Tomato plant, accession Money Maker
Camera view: tilt-top (135 deg); turntable rotation: 60 degrees
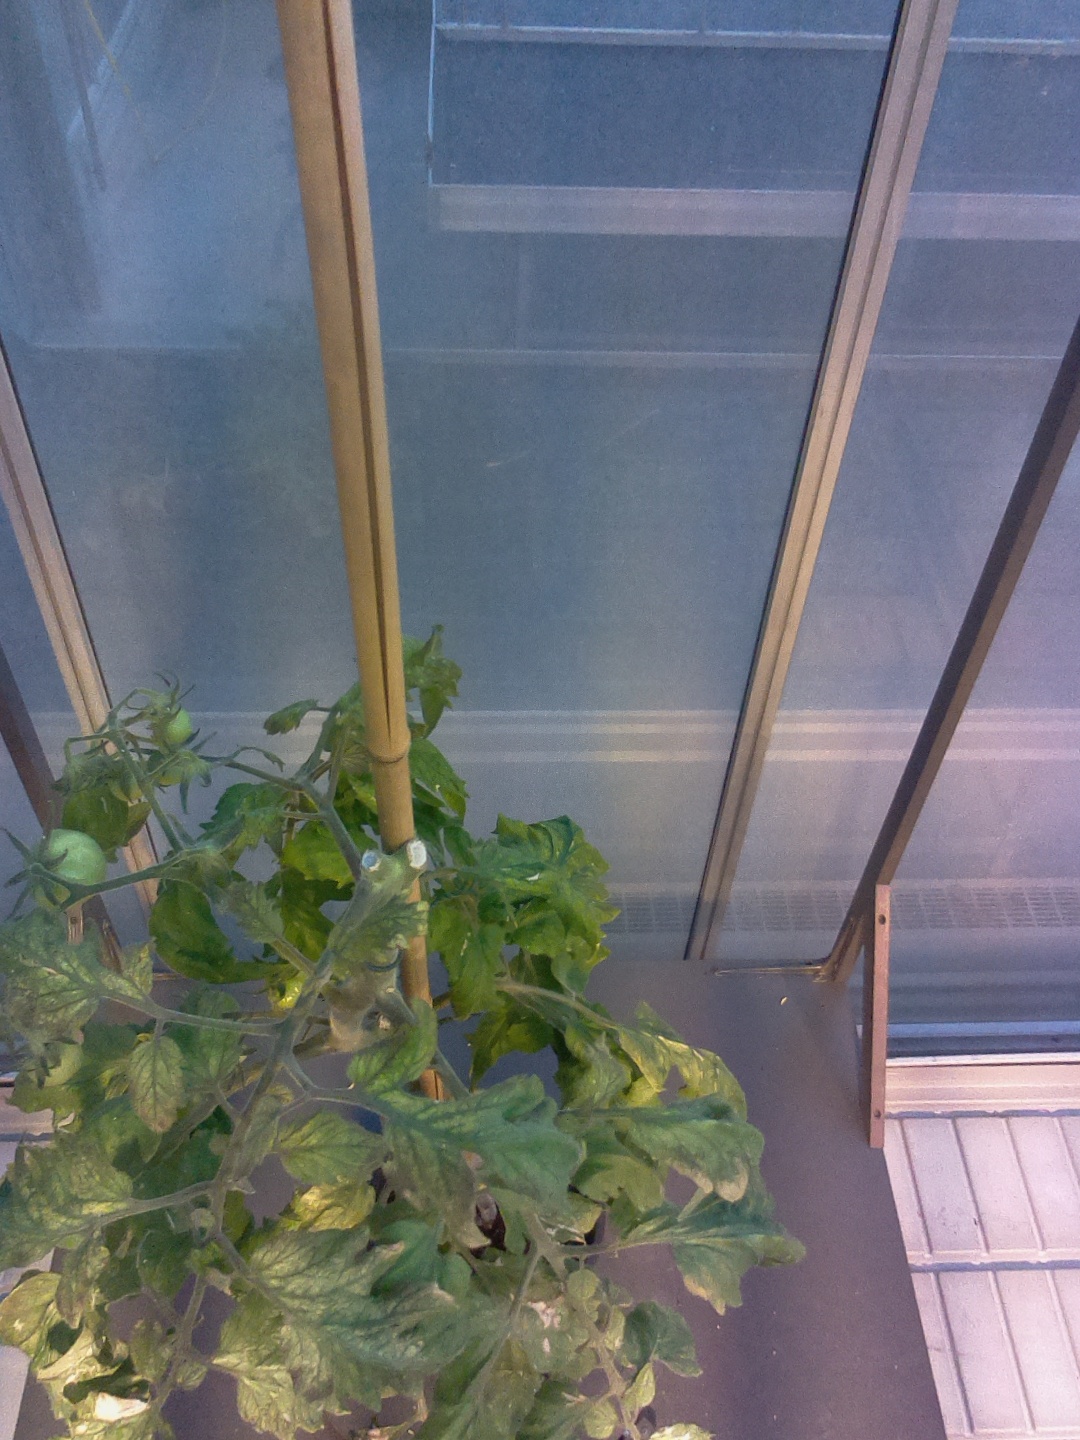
BBCH growth stage 75: 50%-60% of final fruit size